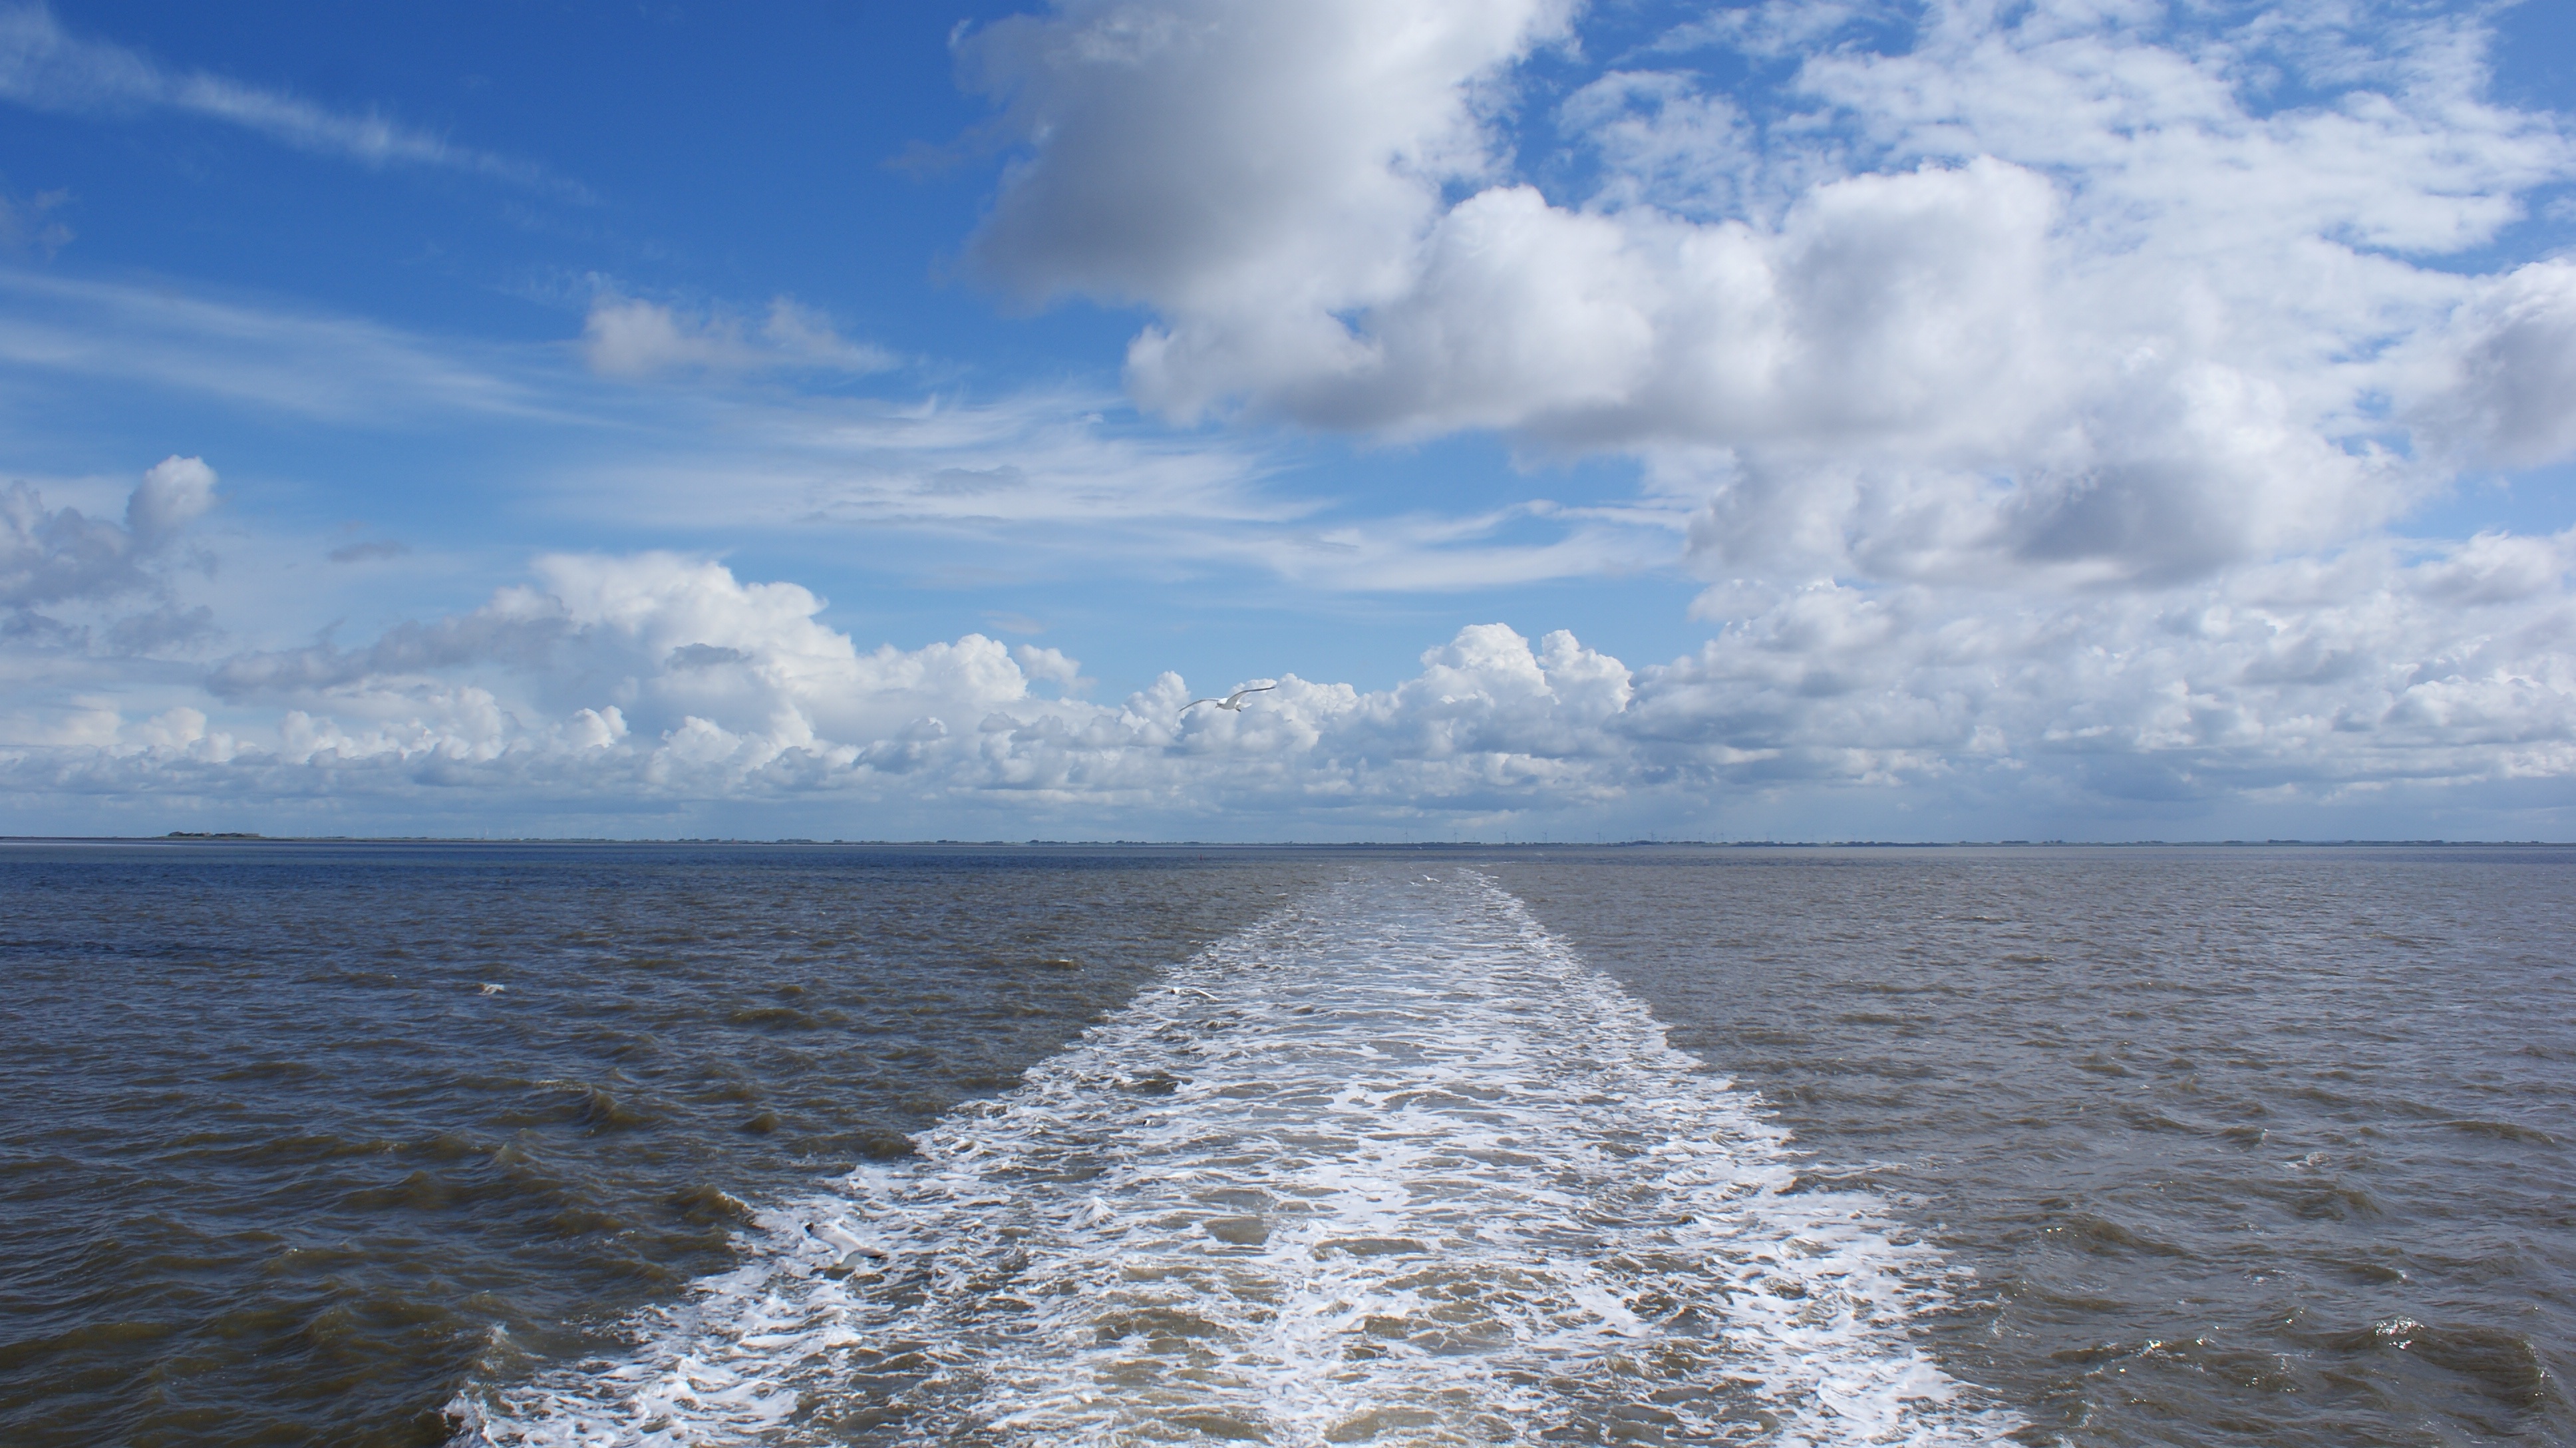
sea, coast, water, ocean, horizon, cloud, sky, shore, wave, body of water, clouds, channel, north sea, cape, nordfriesland, wind wave